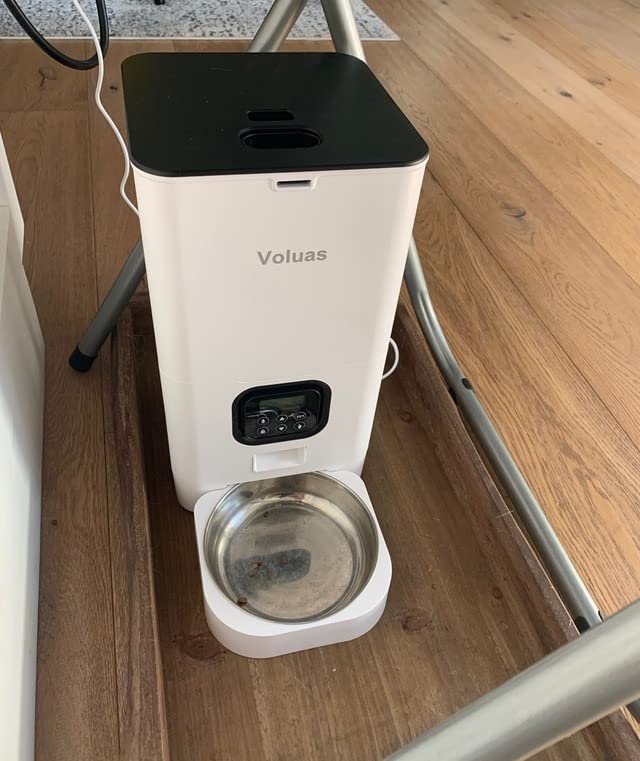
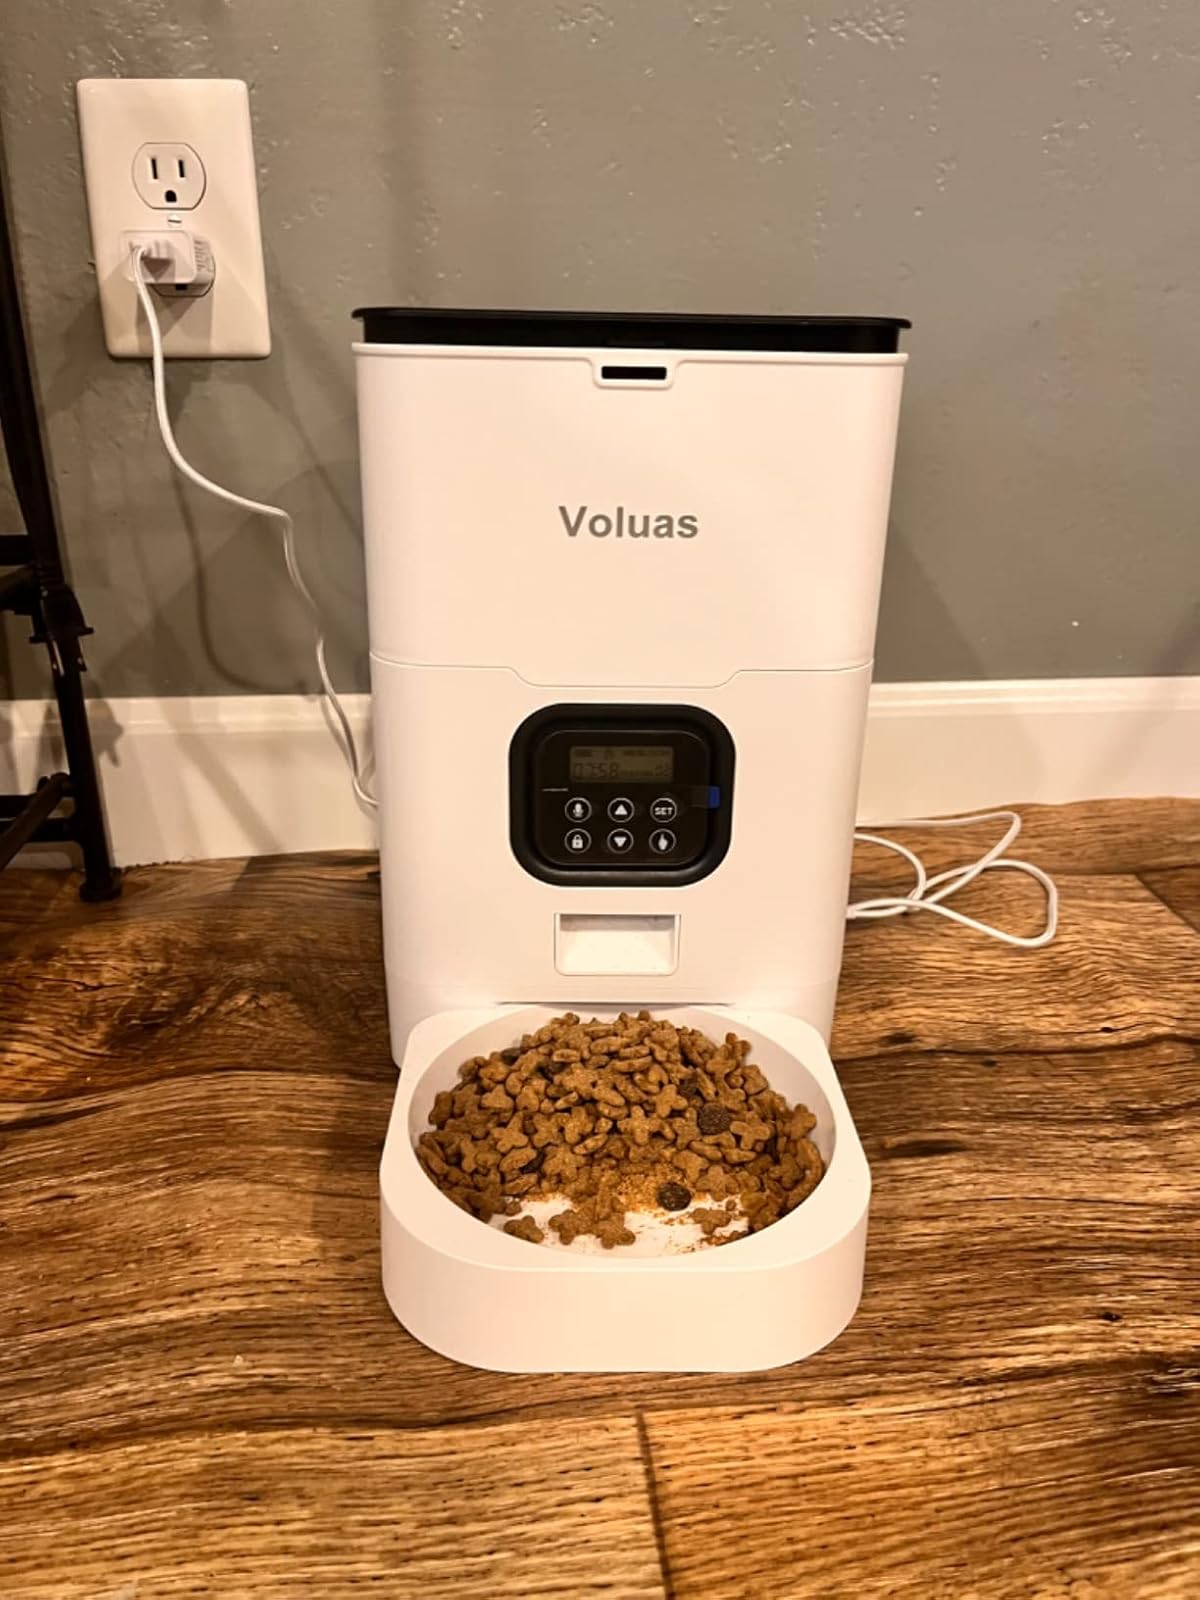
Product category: items_feeder
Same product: yes